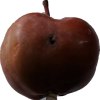
Label: Apple 18